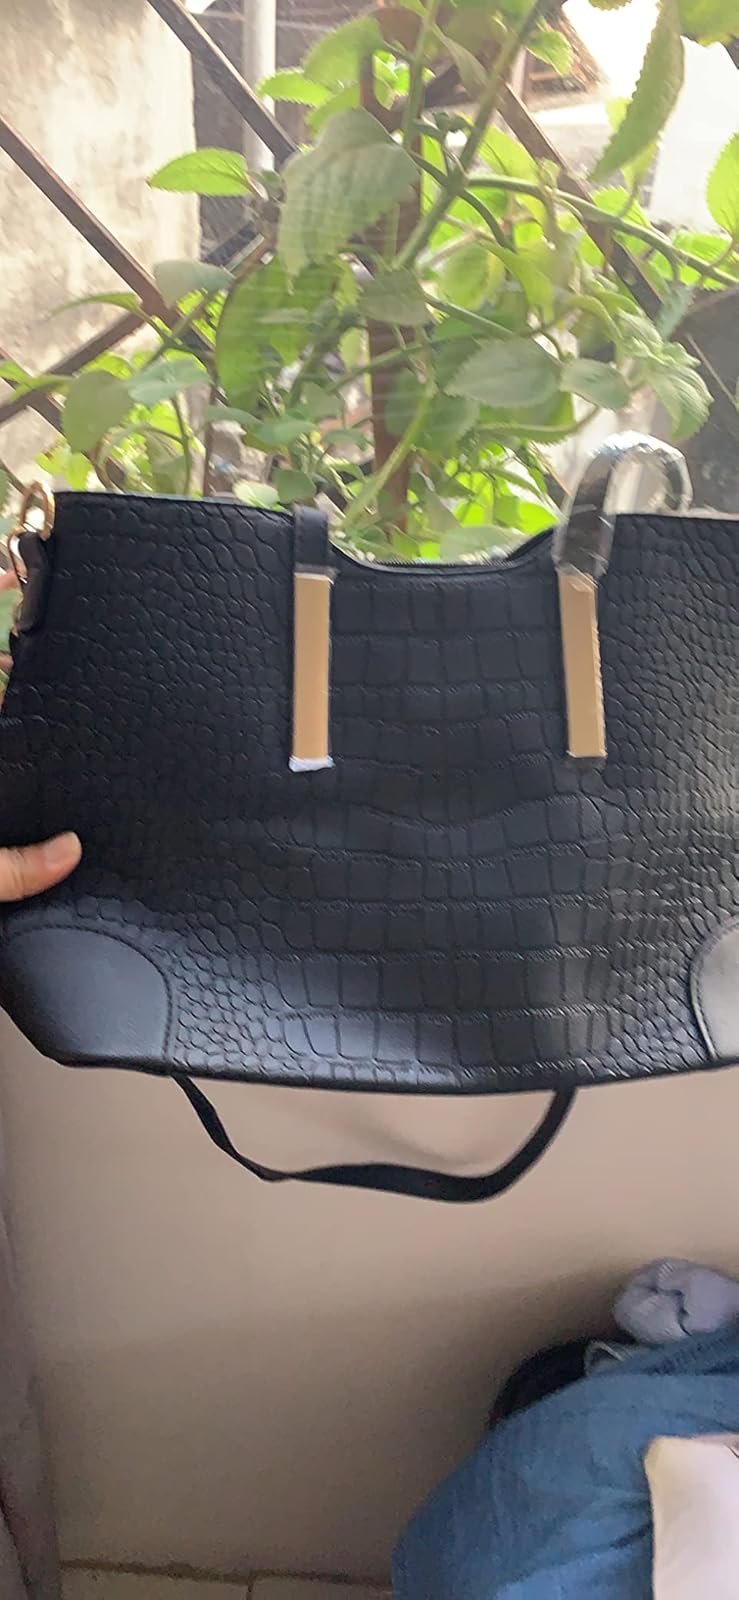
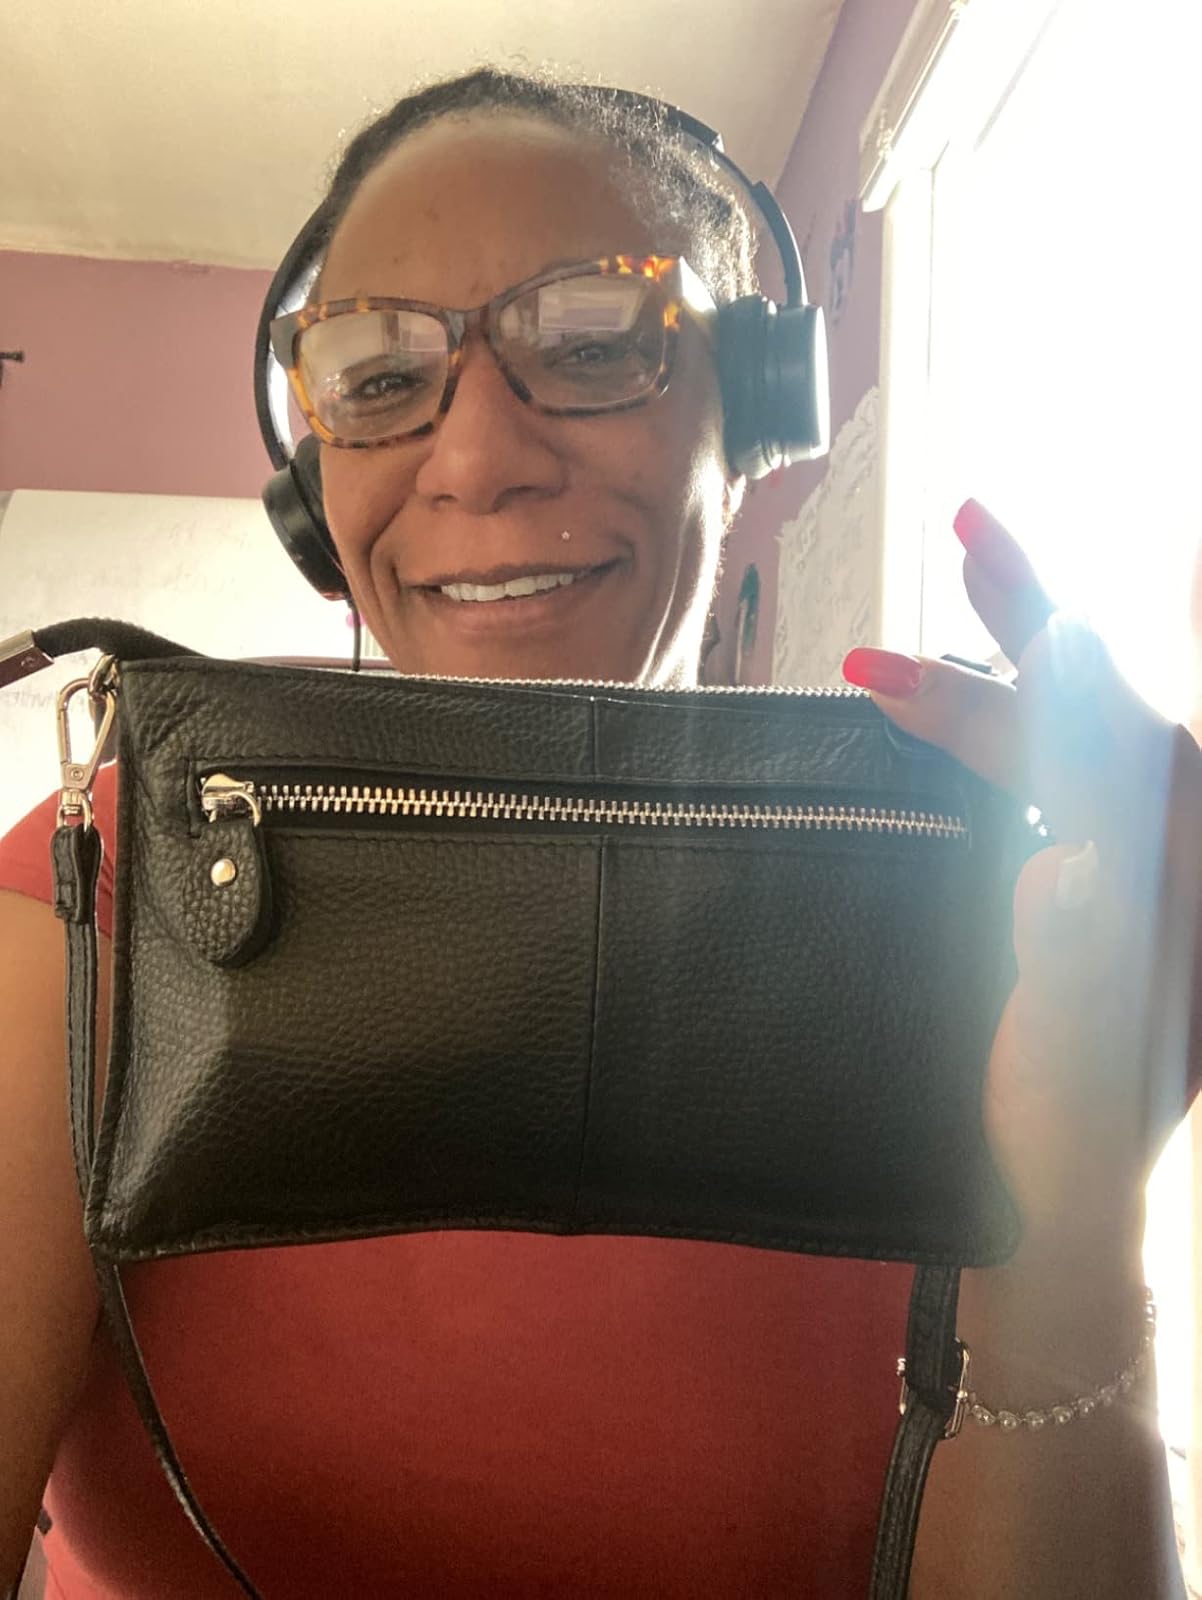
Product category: accessories_handbag
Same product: no